Howard Shore

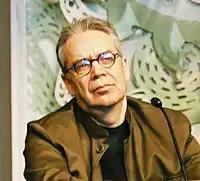
Shore at a press conference for "The Lord of the Rings" in Wellington, New Zealand, 2003

Major success came in 2001 with his score to "", the first film in the highly acclaimed "The Lord of the Rings" trilogy. The news that Shore would score the trilogy surprised some, since he was primarily associated with dark, ominous films and had never scored an epic of this scale. Yet, the score was hugely successful and won Shore his first Oscar, as well as a Grammy Award, and garnered Shore nominations for a Golden Globe and a BAFTA.